Shameless (2012 film)

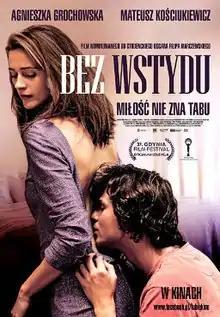
Film poster

Shameless is a 2012 Polish drama film directed by Filip Marczewski.